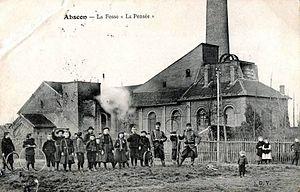
La Compagnie des mines d'Anzin est une ancienne compagnie minière. Elle se distingue par son rôle dans l'histoire économique pour avoir lancé l'exploitation du charbon dans le nord de la France et avoir ainsi été l'une des premières grandes sociétés industrielles françaises. Elle a été créée à Anzin le 19 novembre 1757 par le vicomte Jacques Désandrouin. Les signatures officialisant sa création ont été faites dans le château de l'Hermitage à Condé-sur-l'Escaut, propriété d'Emmanuel de Croÿ-Solre à l'époque. Elle a exploité ses mines pendant près de deux siècles, jusqu'à la nationalisation des mines.
La fosse La Pensée de la Compagnie des mines d'Anzin est un ancien charbonnage du Bassin minier du Nord-Pas-de-Calais, situé à Abscon. Les travaux commencent en 1822 et la fosse commence à extraire en 1924. Après avoir exploité pendant une quarantaine d'années de la houille grasse et demi-grasse, elle cesse de produire en 1871 mais continue d'assurer l'aérage et l'épuisement des fosses des alentours, dont la fosse Saint-Mark.